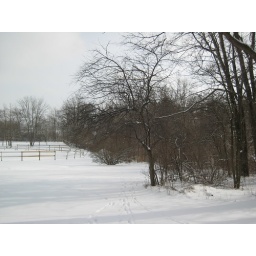
The horse field by Eric's mom's house where we often see deer.